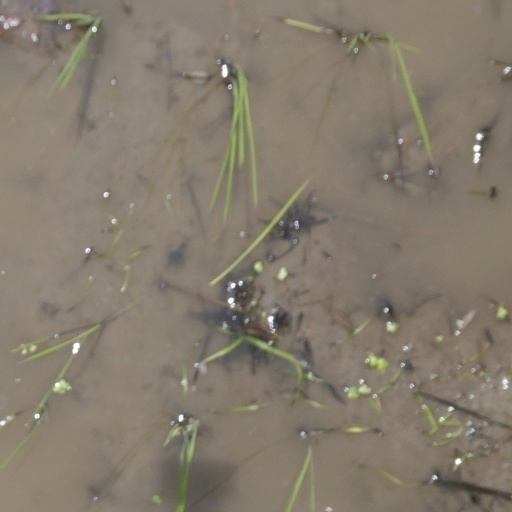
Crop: rice